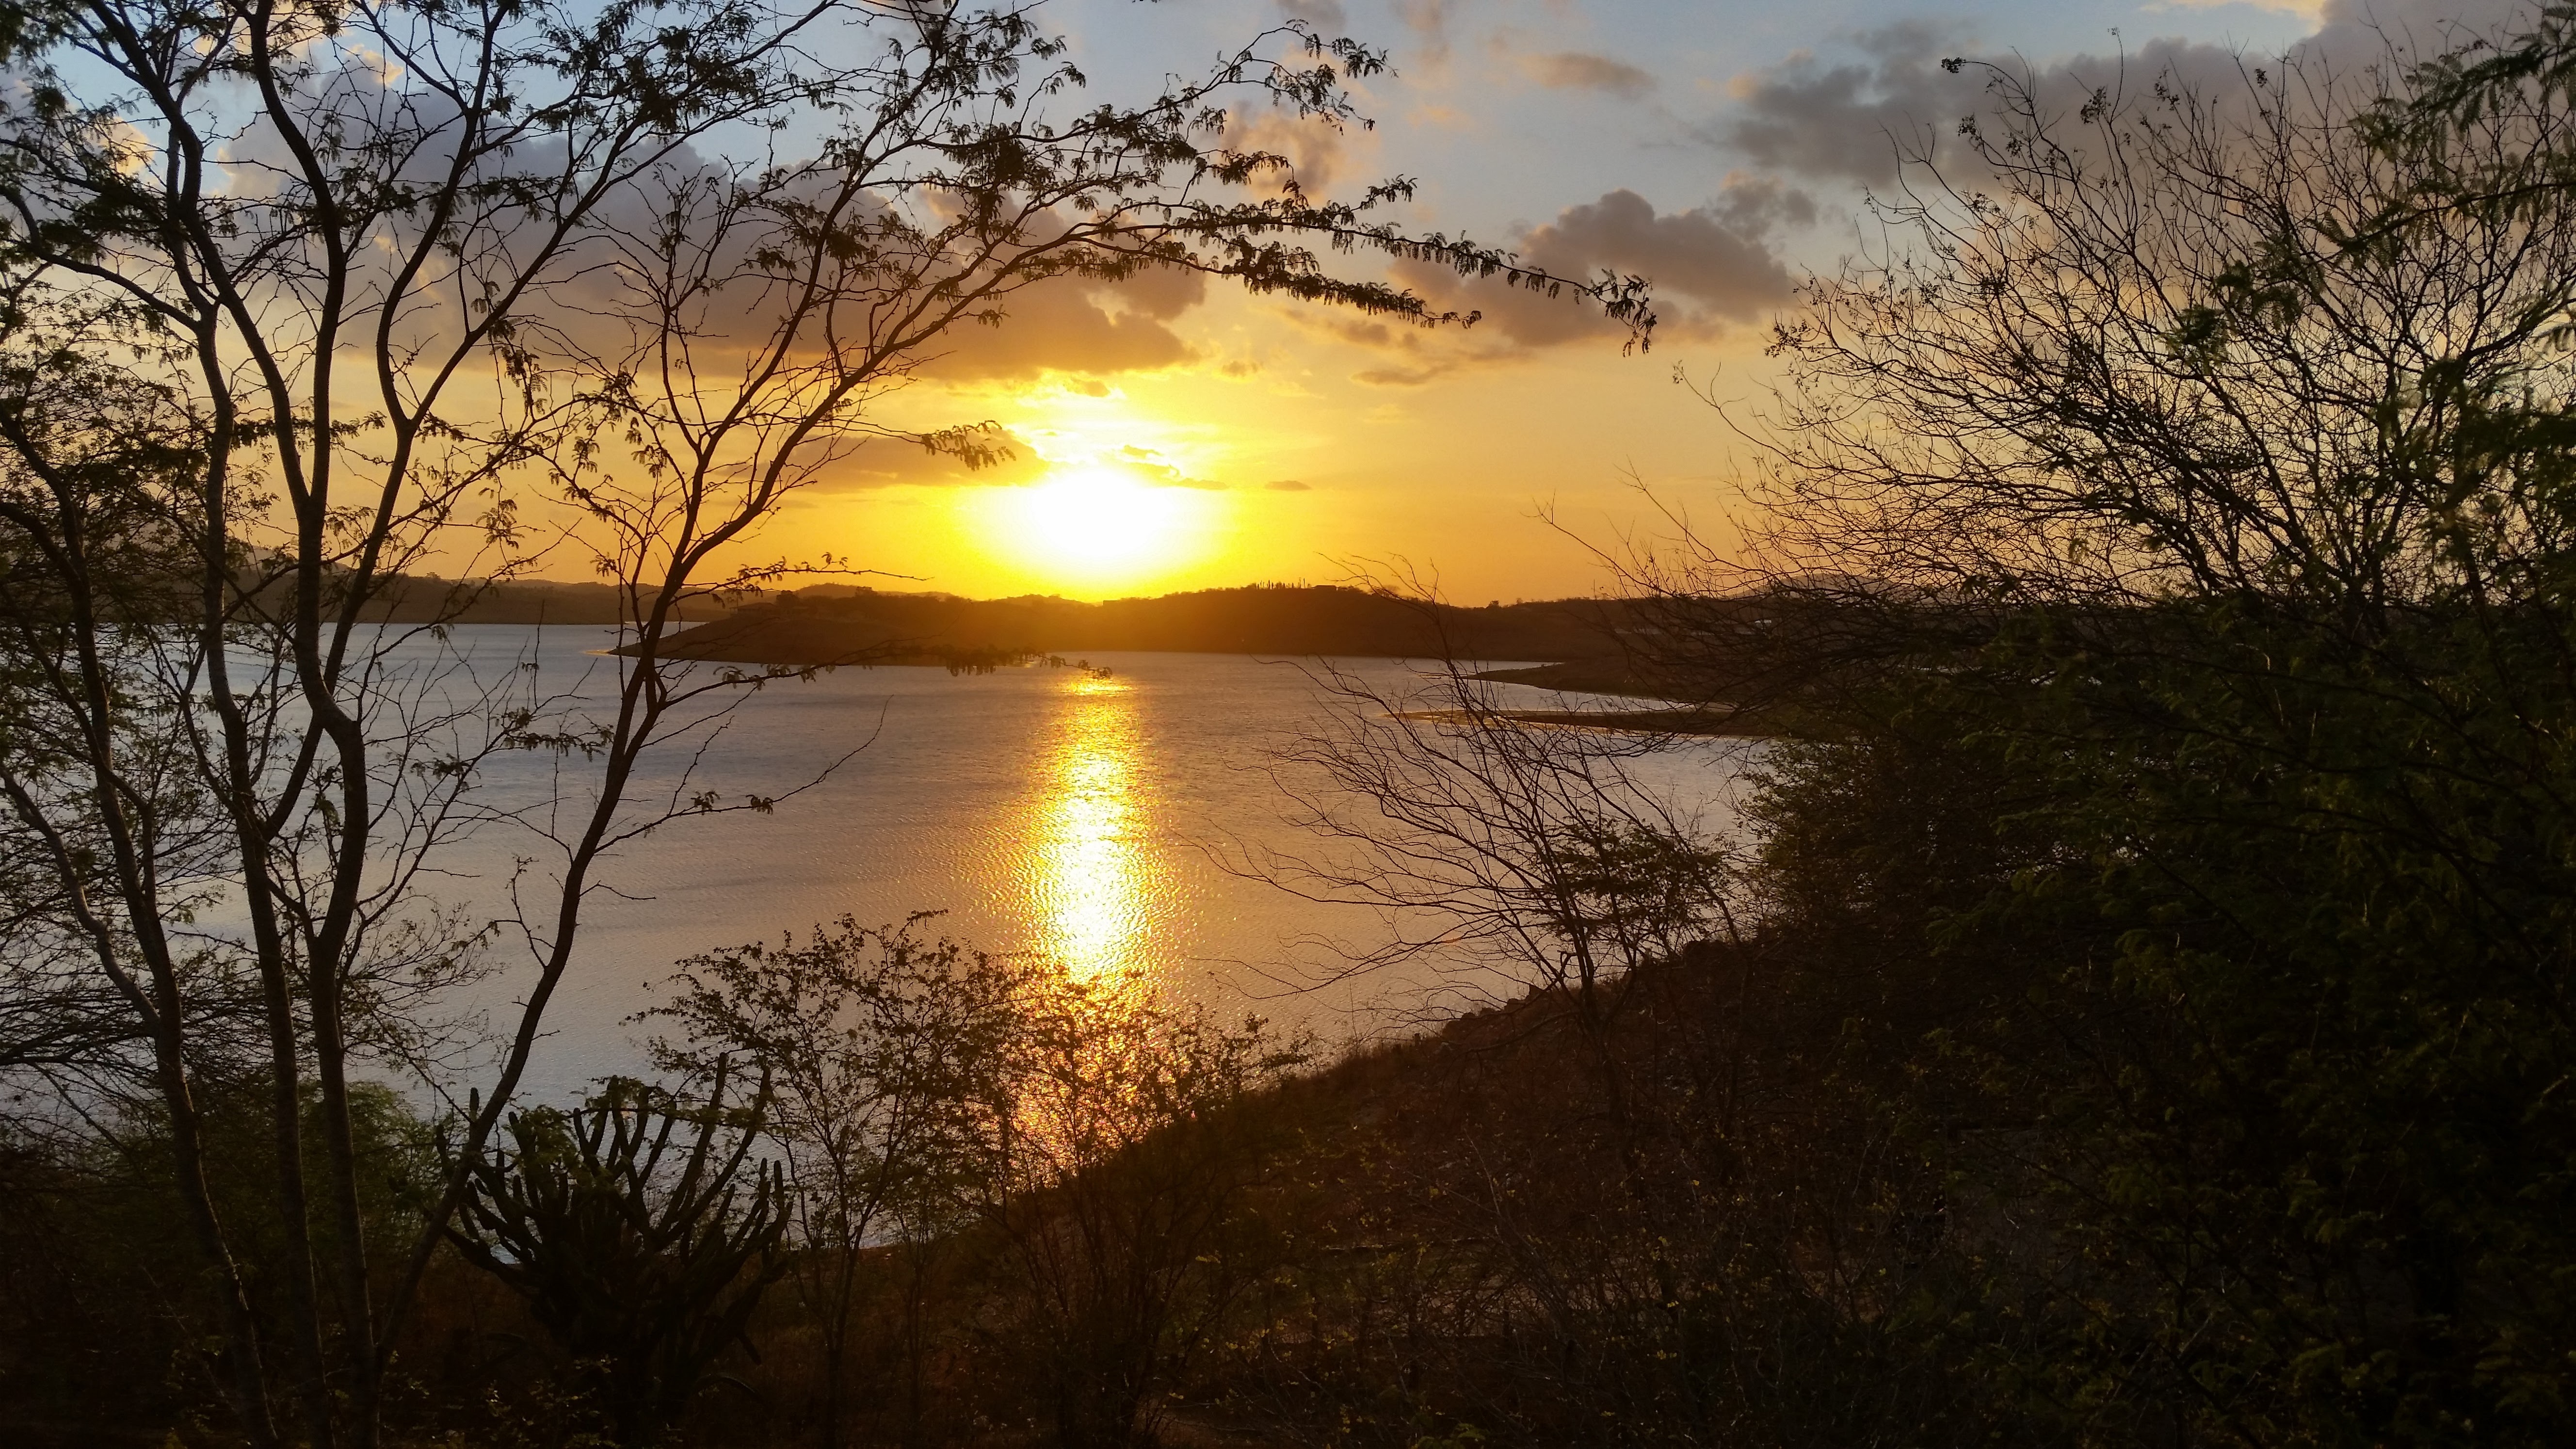
landscape, nature, horizon, sun, sunrise, sunset, sunlight, morning, lake, dawn, dusk, evening, reflection, agua, sol, weir, ceu, afterglow, atmospheric phenomenon, cabaceiras, para ba, boqueir o